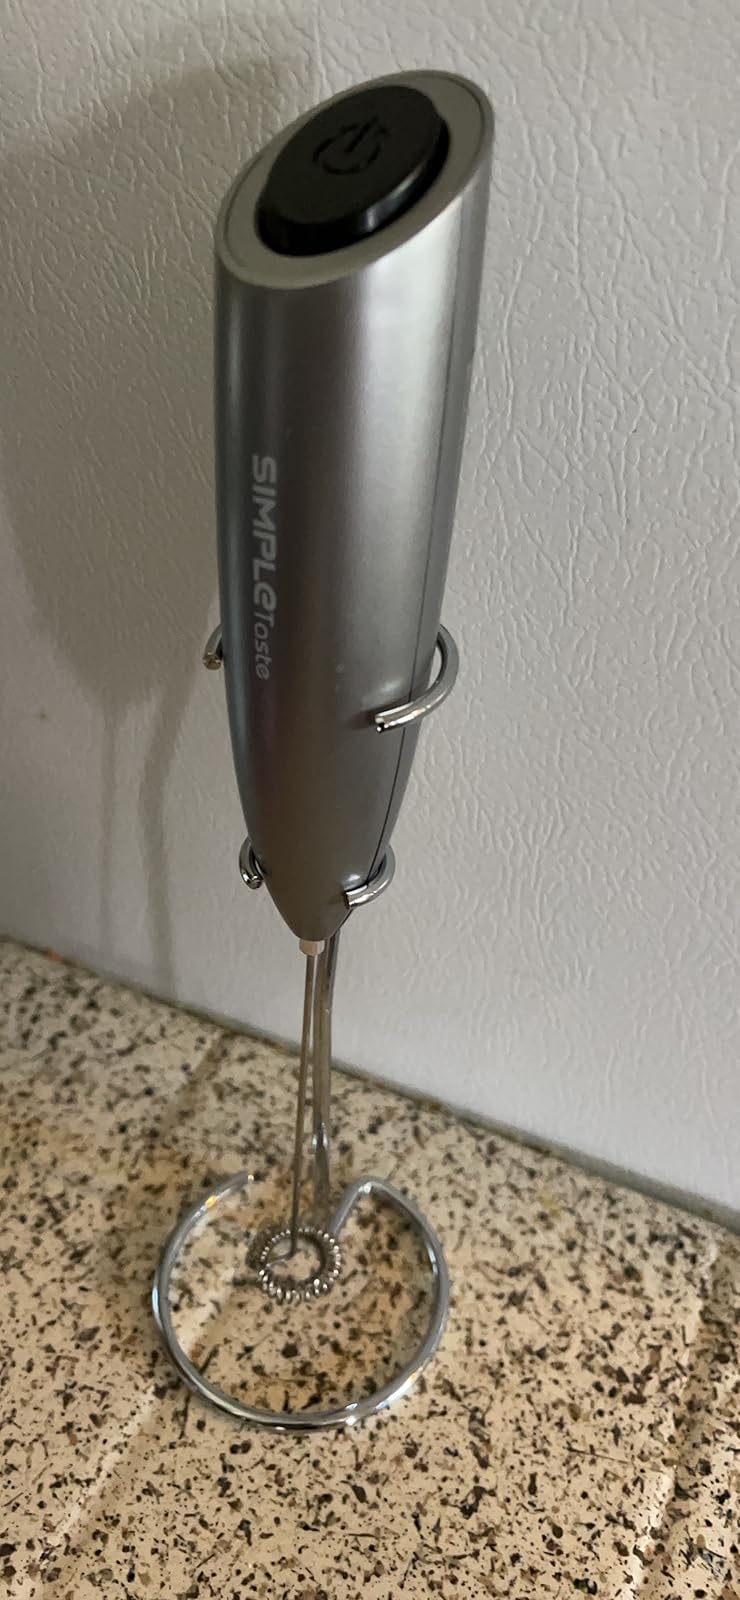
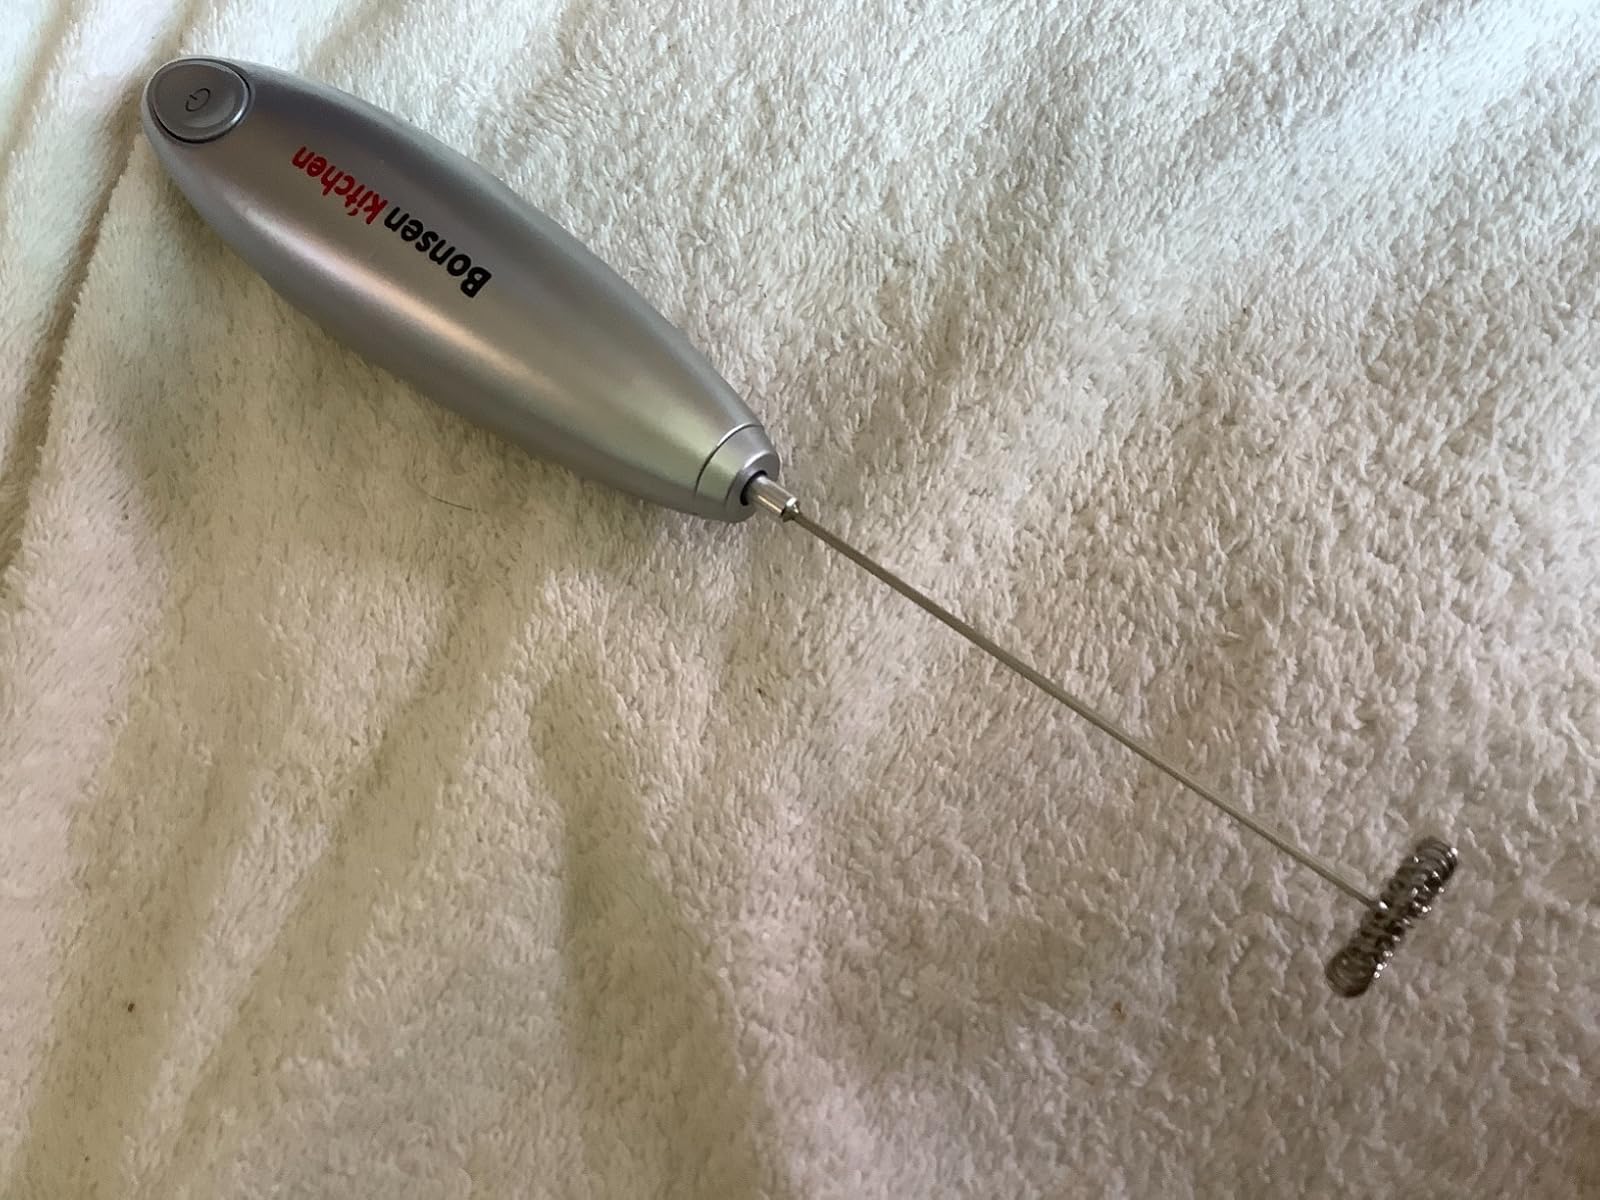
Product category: items_mixer
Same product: no